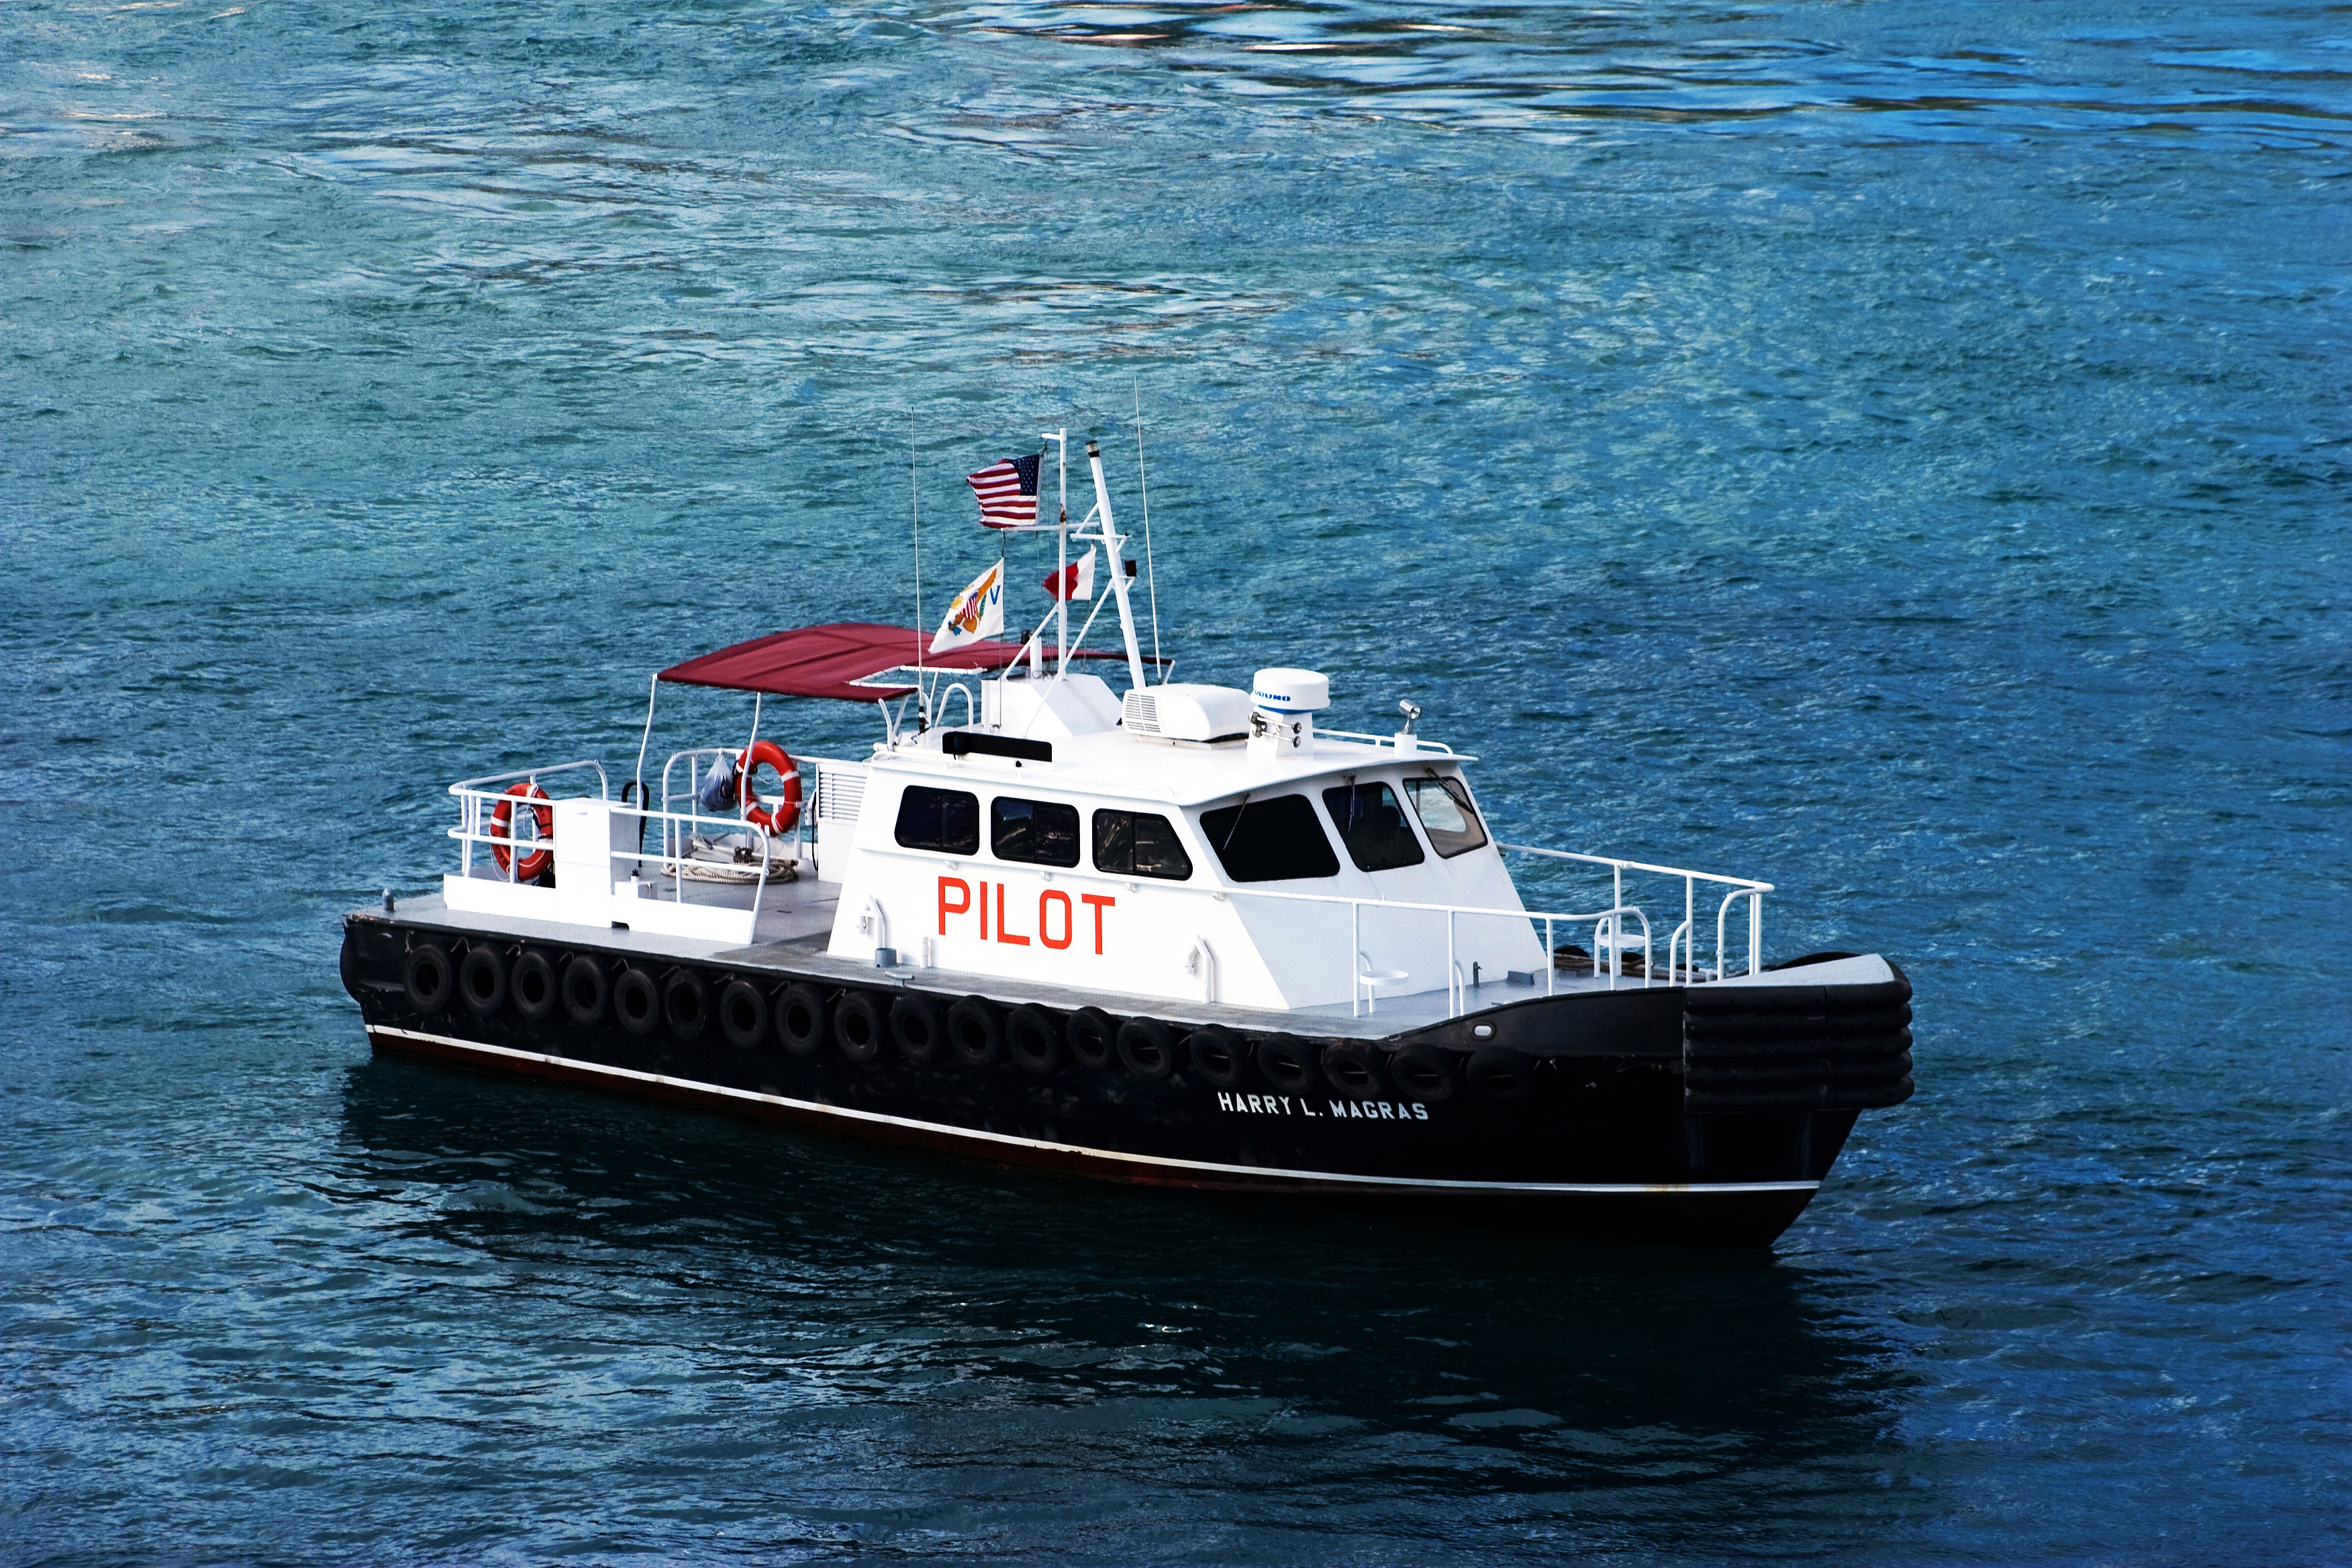
sea, coast, ocean, boat, ship, vessel, vehicle, yacht, harbor, cargo ship, motorboat, ferry, pilot, nautical, channel, tugboat, watercraft, motor ship, passenger ship, luxury yacht, freight transport, pilot boat, patrol boat, research vessel, platform supply vessel